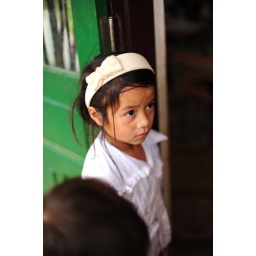
A young school girl standing at the door of a school in SAPA.